Haldern Pop

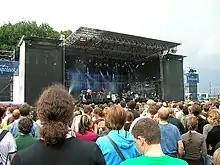
Haldern Pop

Haldern Pop is an annual German open air music festival, first held in 1984. It takes place in Rees-Haldern (North Rhine-Westphalia).